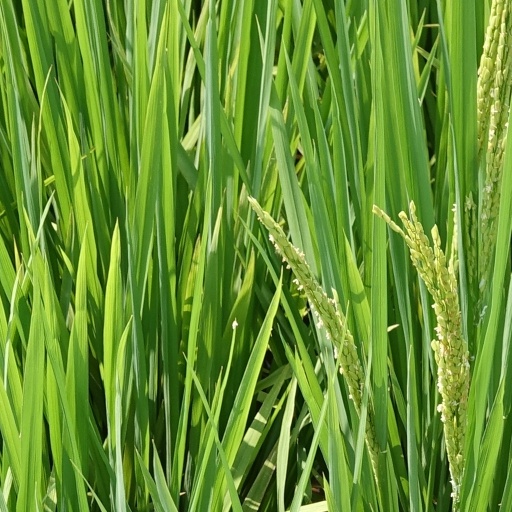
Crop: rice